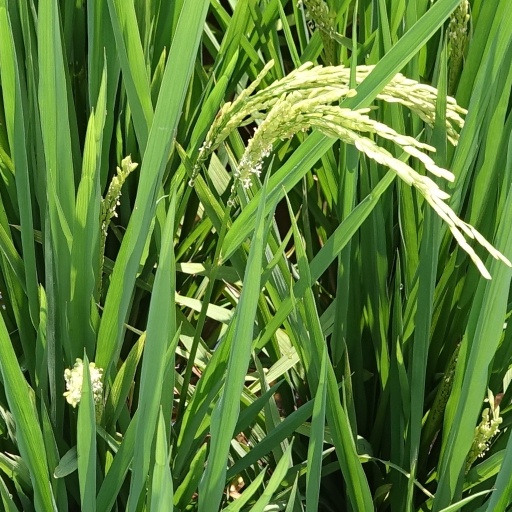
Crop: rice